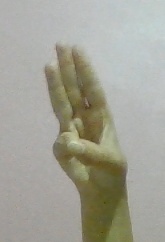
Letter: thaa